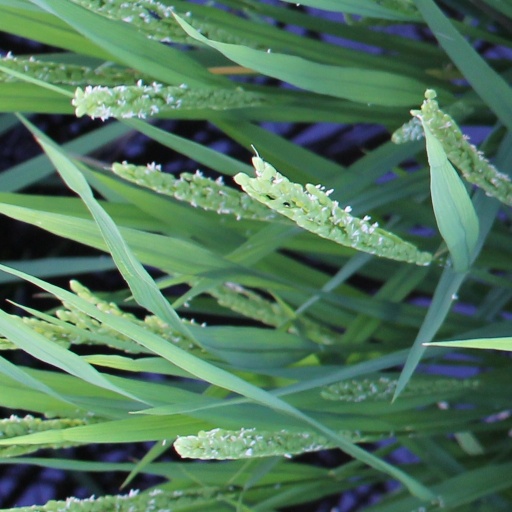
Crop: rice